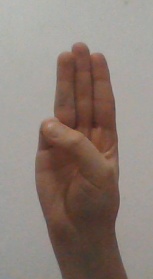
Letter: thaa